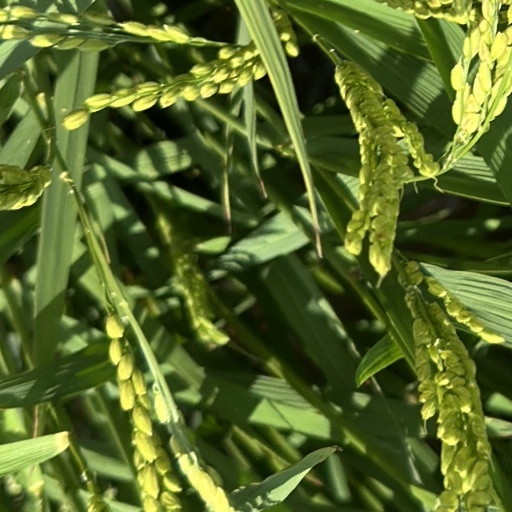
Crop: rice